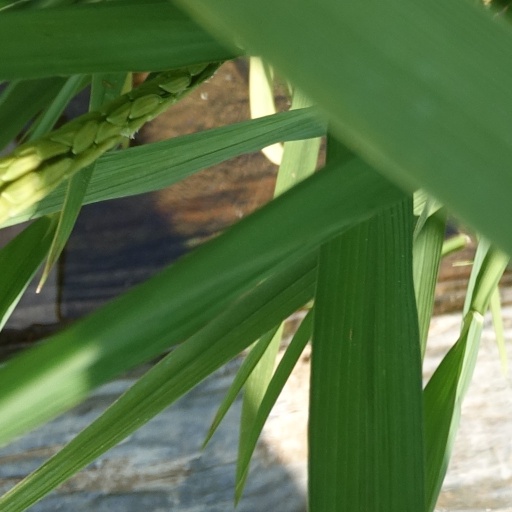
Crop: rice